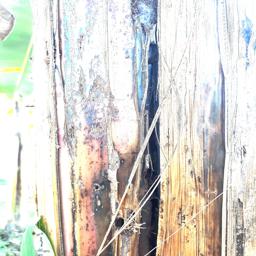
Label: PSEUDOSTEM WEEVIL